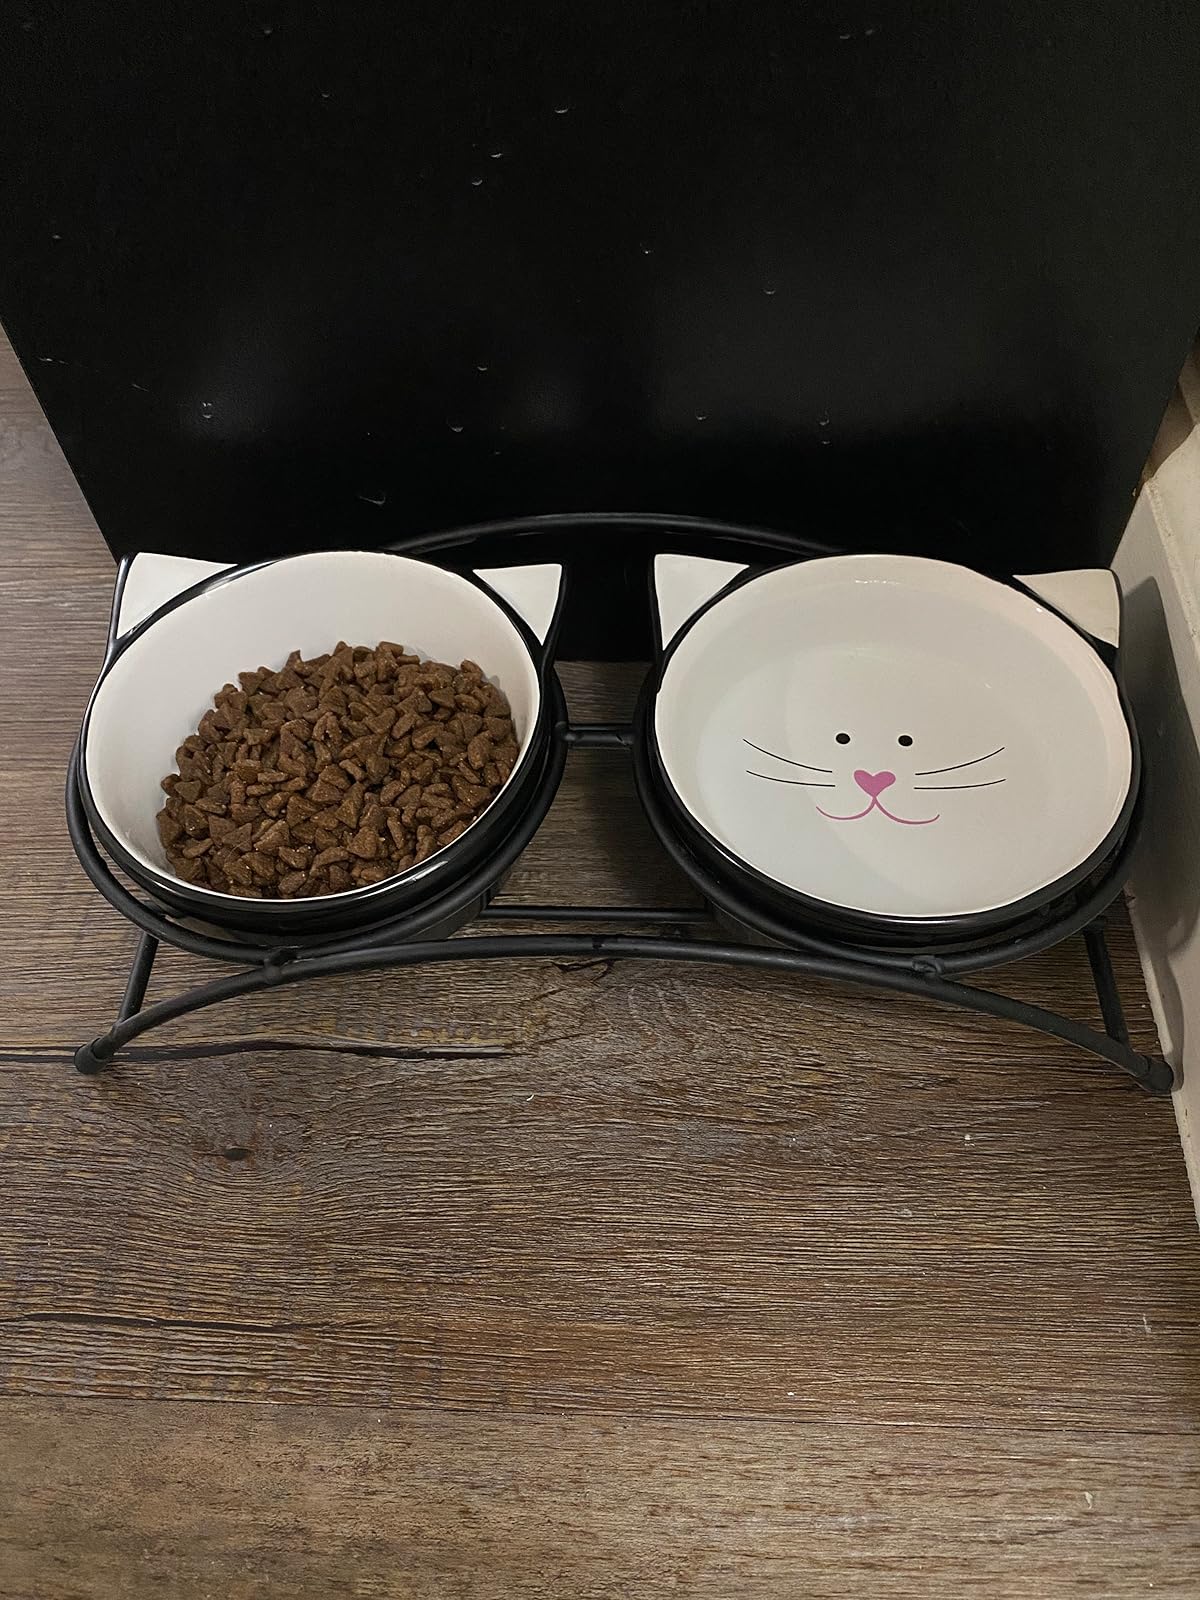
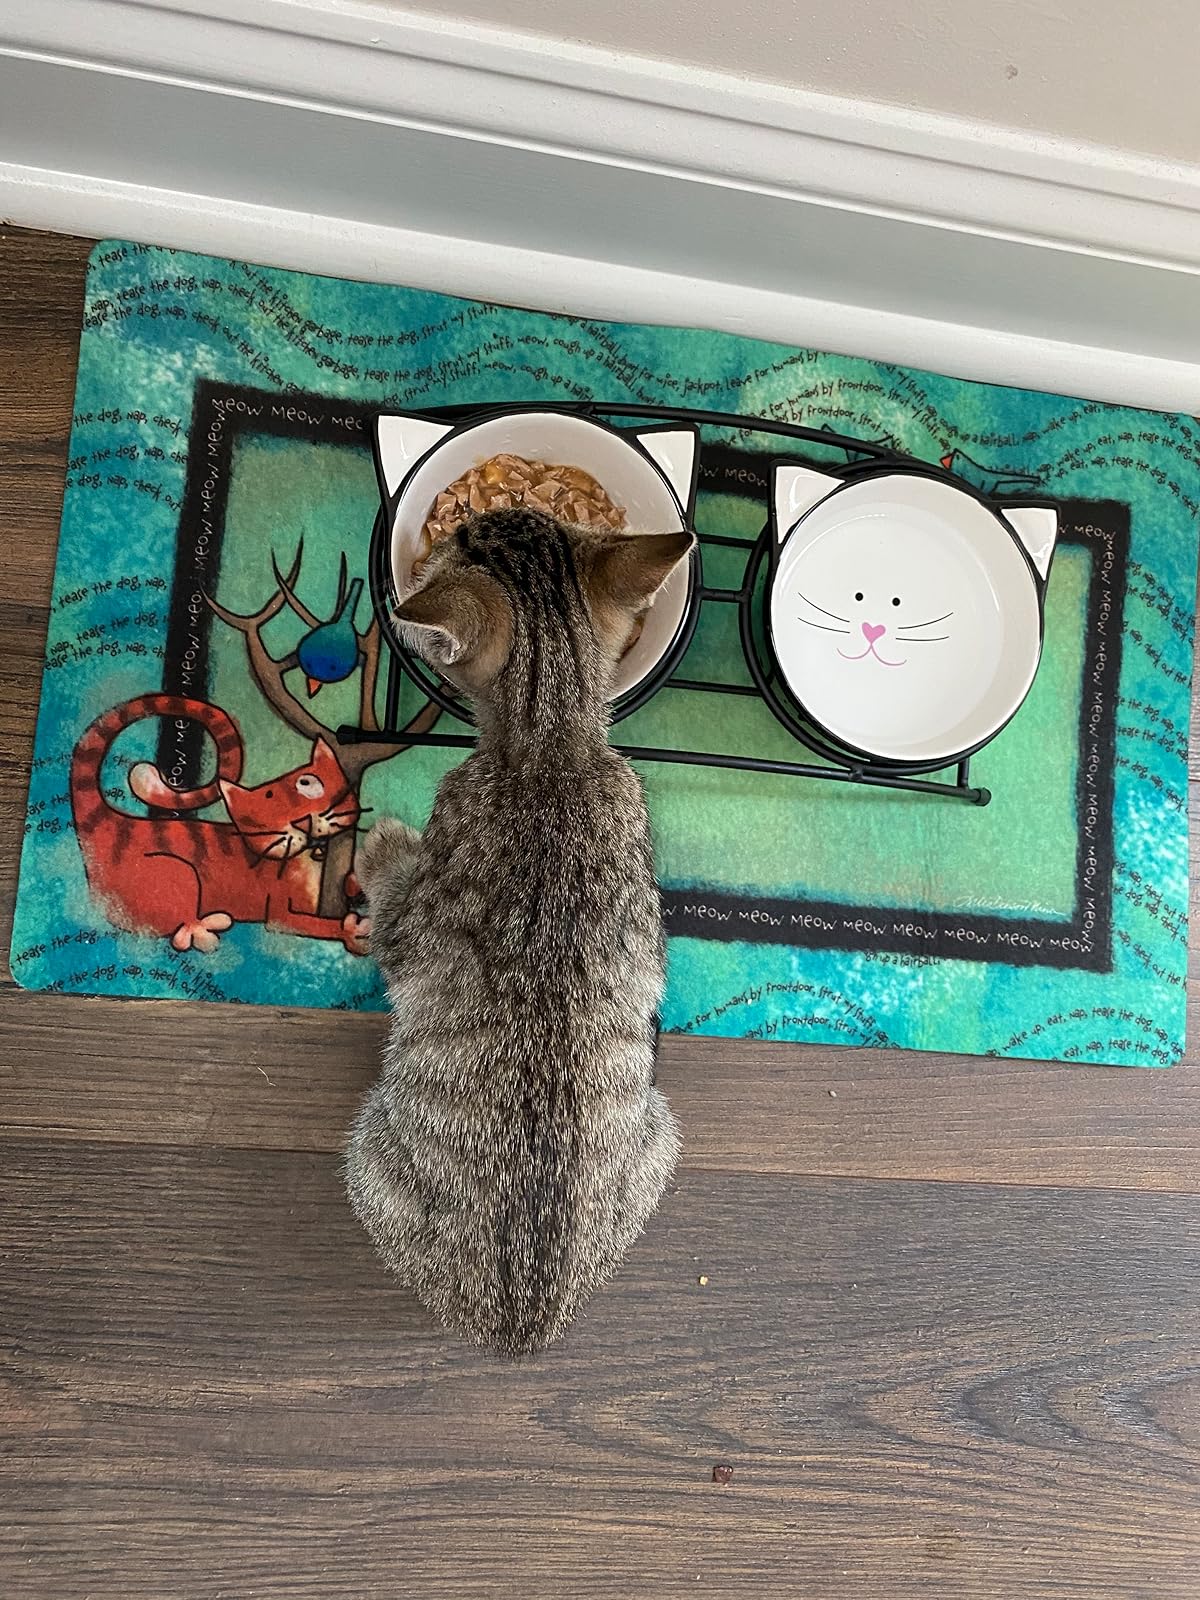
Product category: items_bowl
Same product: yes